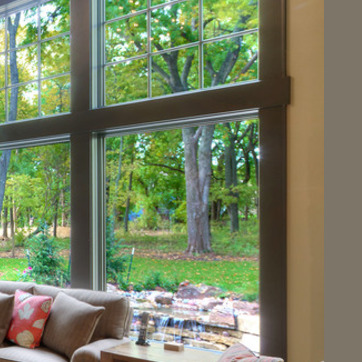
Material: glass